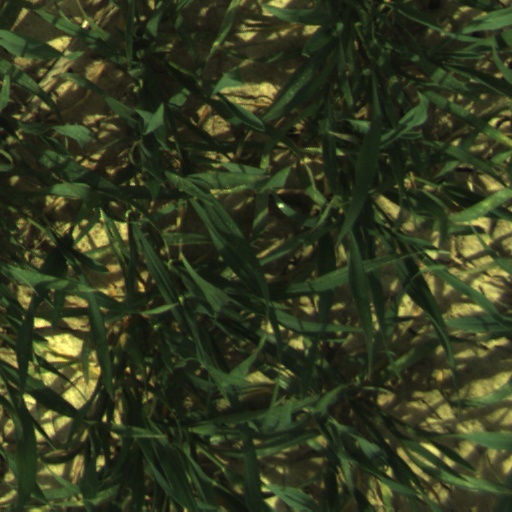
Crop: wheat